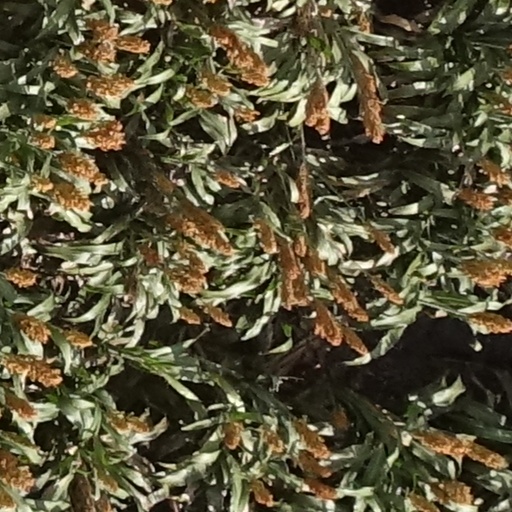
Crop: sorghum